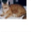
Label: cat